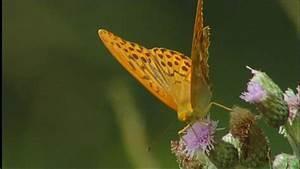
butterfly